Andermatt

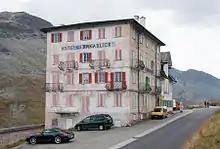
Hotel Furkablick on the Furka Pass, east side

By the 1930s the village's income from tourism had seriously declined, and many of the Ursental's hotels were abandoned or changed use. The Grand Hotel Bellevue, which was built by the aristocratic Müller family from neighbouring Hospental (who at one time or another owned many other hotels nearby including the Hotel Furkablick and Hotel Furka Passhöhe - as well as hotels in Flüelen, Alpnachstad, Herisau and Neuchâtel) was converted in the 1970s into apartments, but by 1990 it had been abandoned and was demolished with explosives. By the turn of the 21st century, as an alternative to the expensive ski resorts St Moritz and Gstaad, Andermatt steadily expanded its ski resort. Andermatt-Sedrun-Disentis are now three interconnected all-season resorts and serviced by the Glacier Express train.